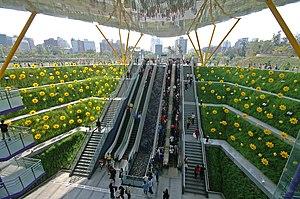
Kaohsiung est une municipalité spéciale de Taïwan, avec environ 2 775 318 habitants, répartis dans 11 districts.